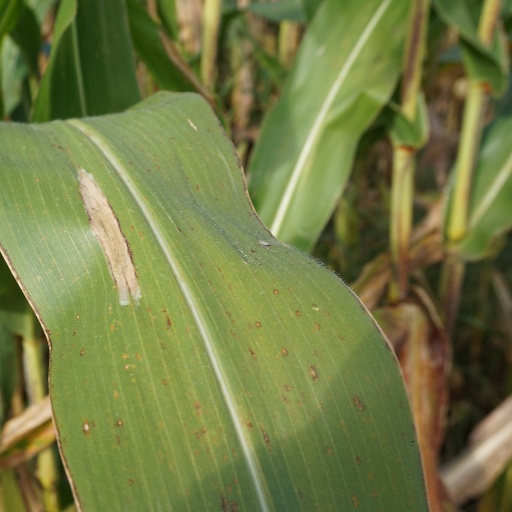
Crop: maize; corn